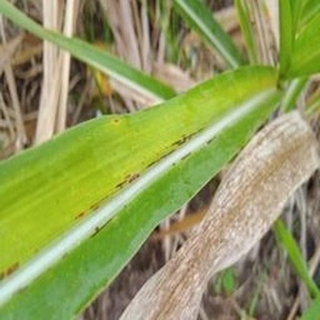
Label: sugarcane_yellow_leaf_disease